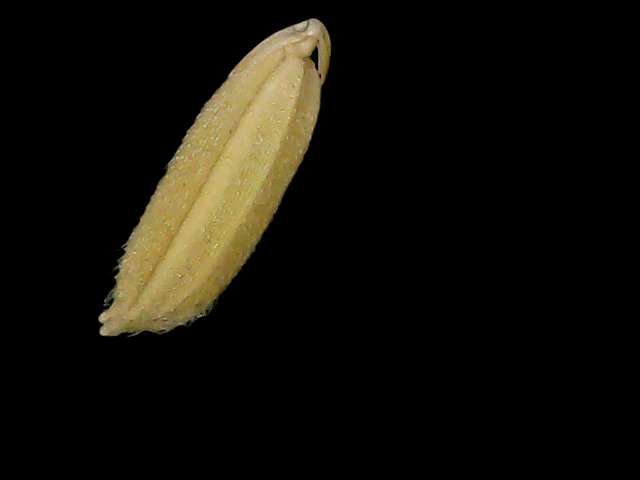
Rice variety: Bd85